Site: brandenburg
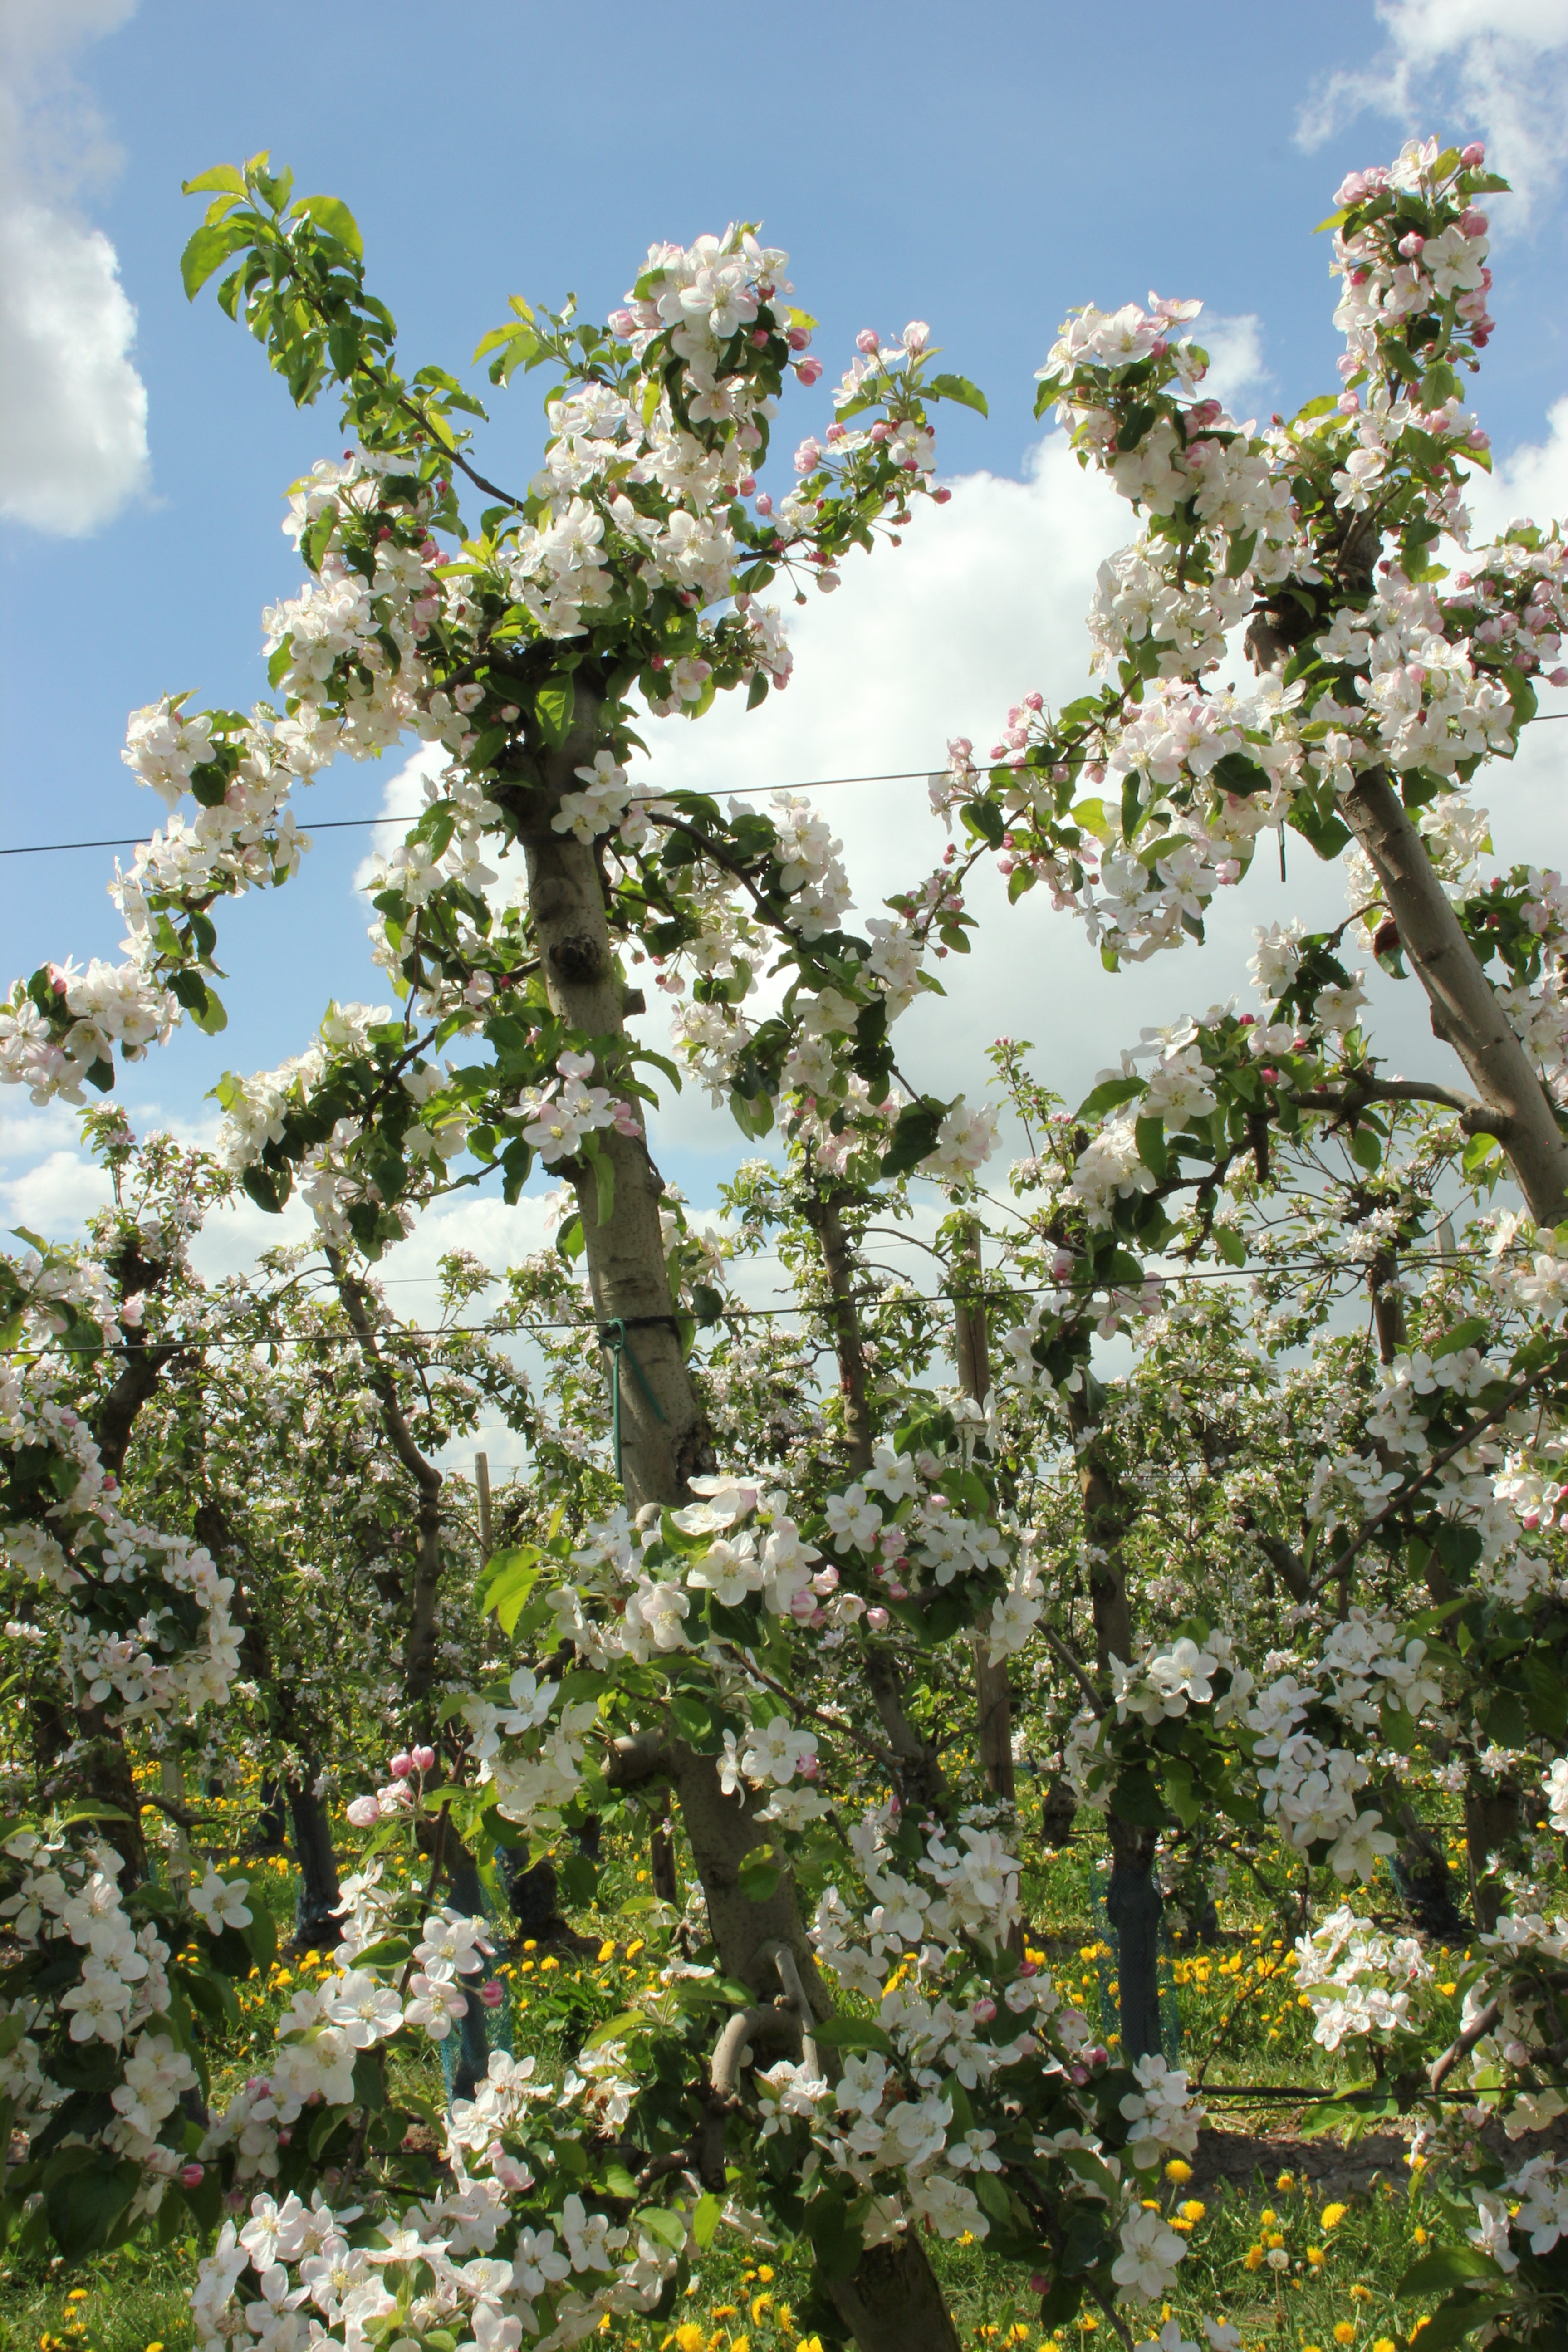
Growth stage (BBCH 65): Flowering